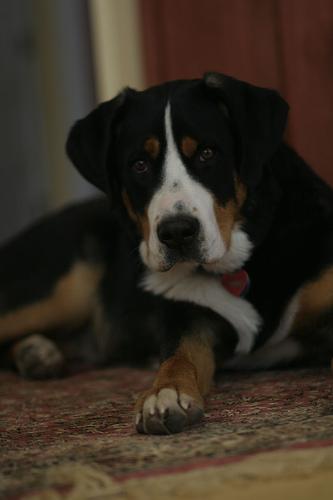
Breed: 237-n000086-Greater_Swiss_Mountain_dog